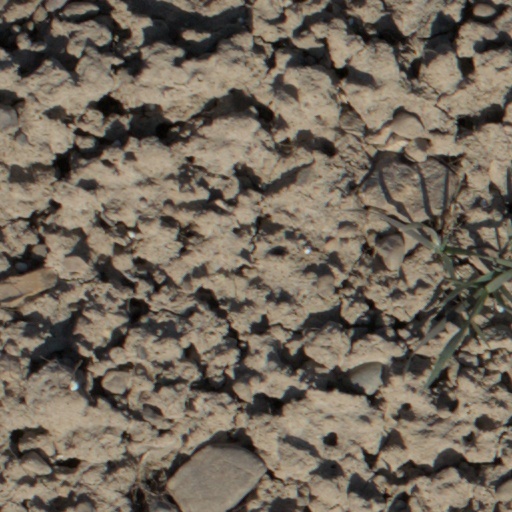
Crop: wheat